Jarno Trulli

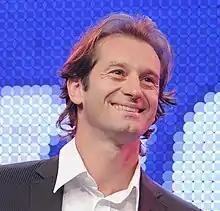
Trulli in 2014

Jarno Trulli (born 13 July 1974) is an Italian former racing driver and motorsport executive, who competed in Formula One from to . Trulli won the 2004 Monaco Grand Prix with Renault.